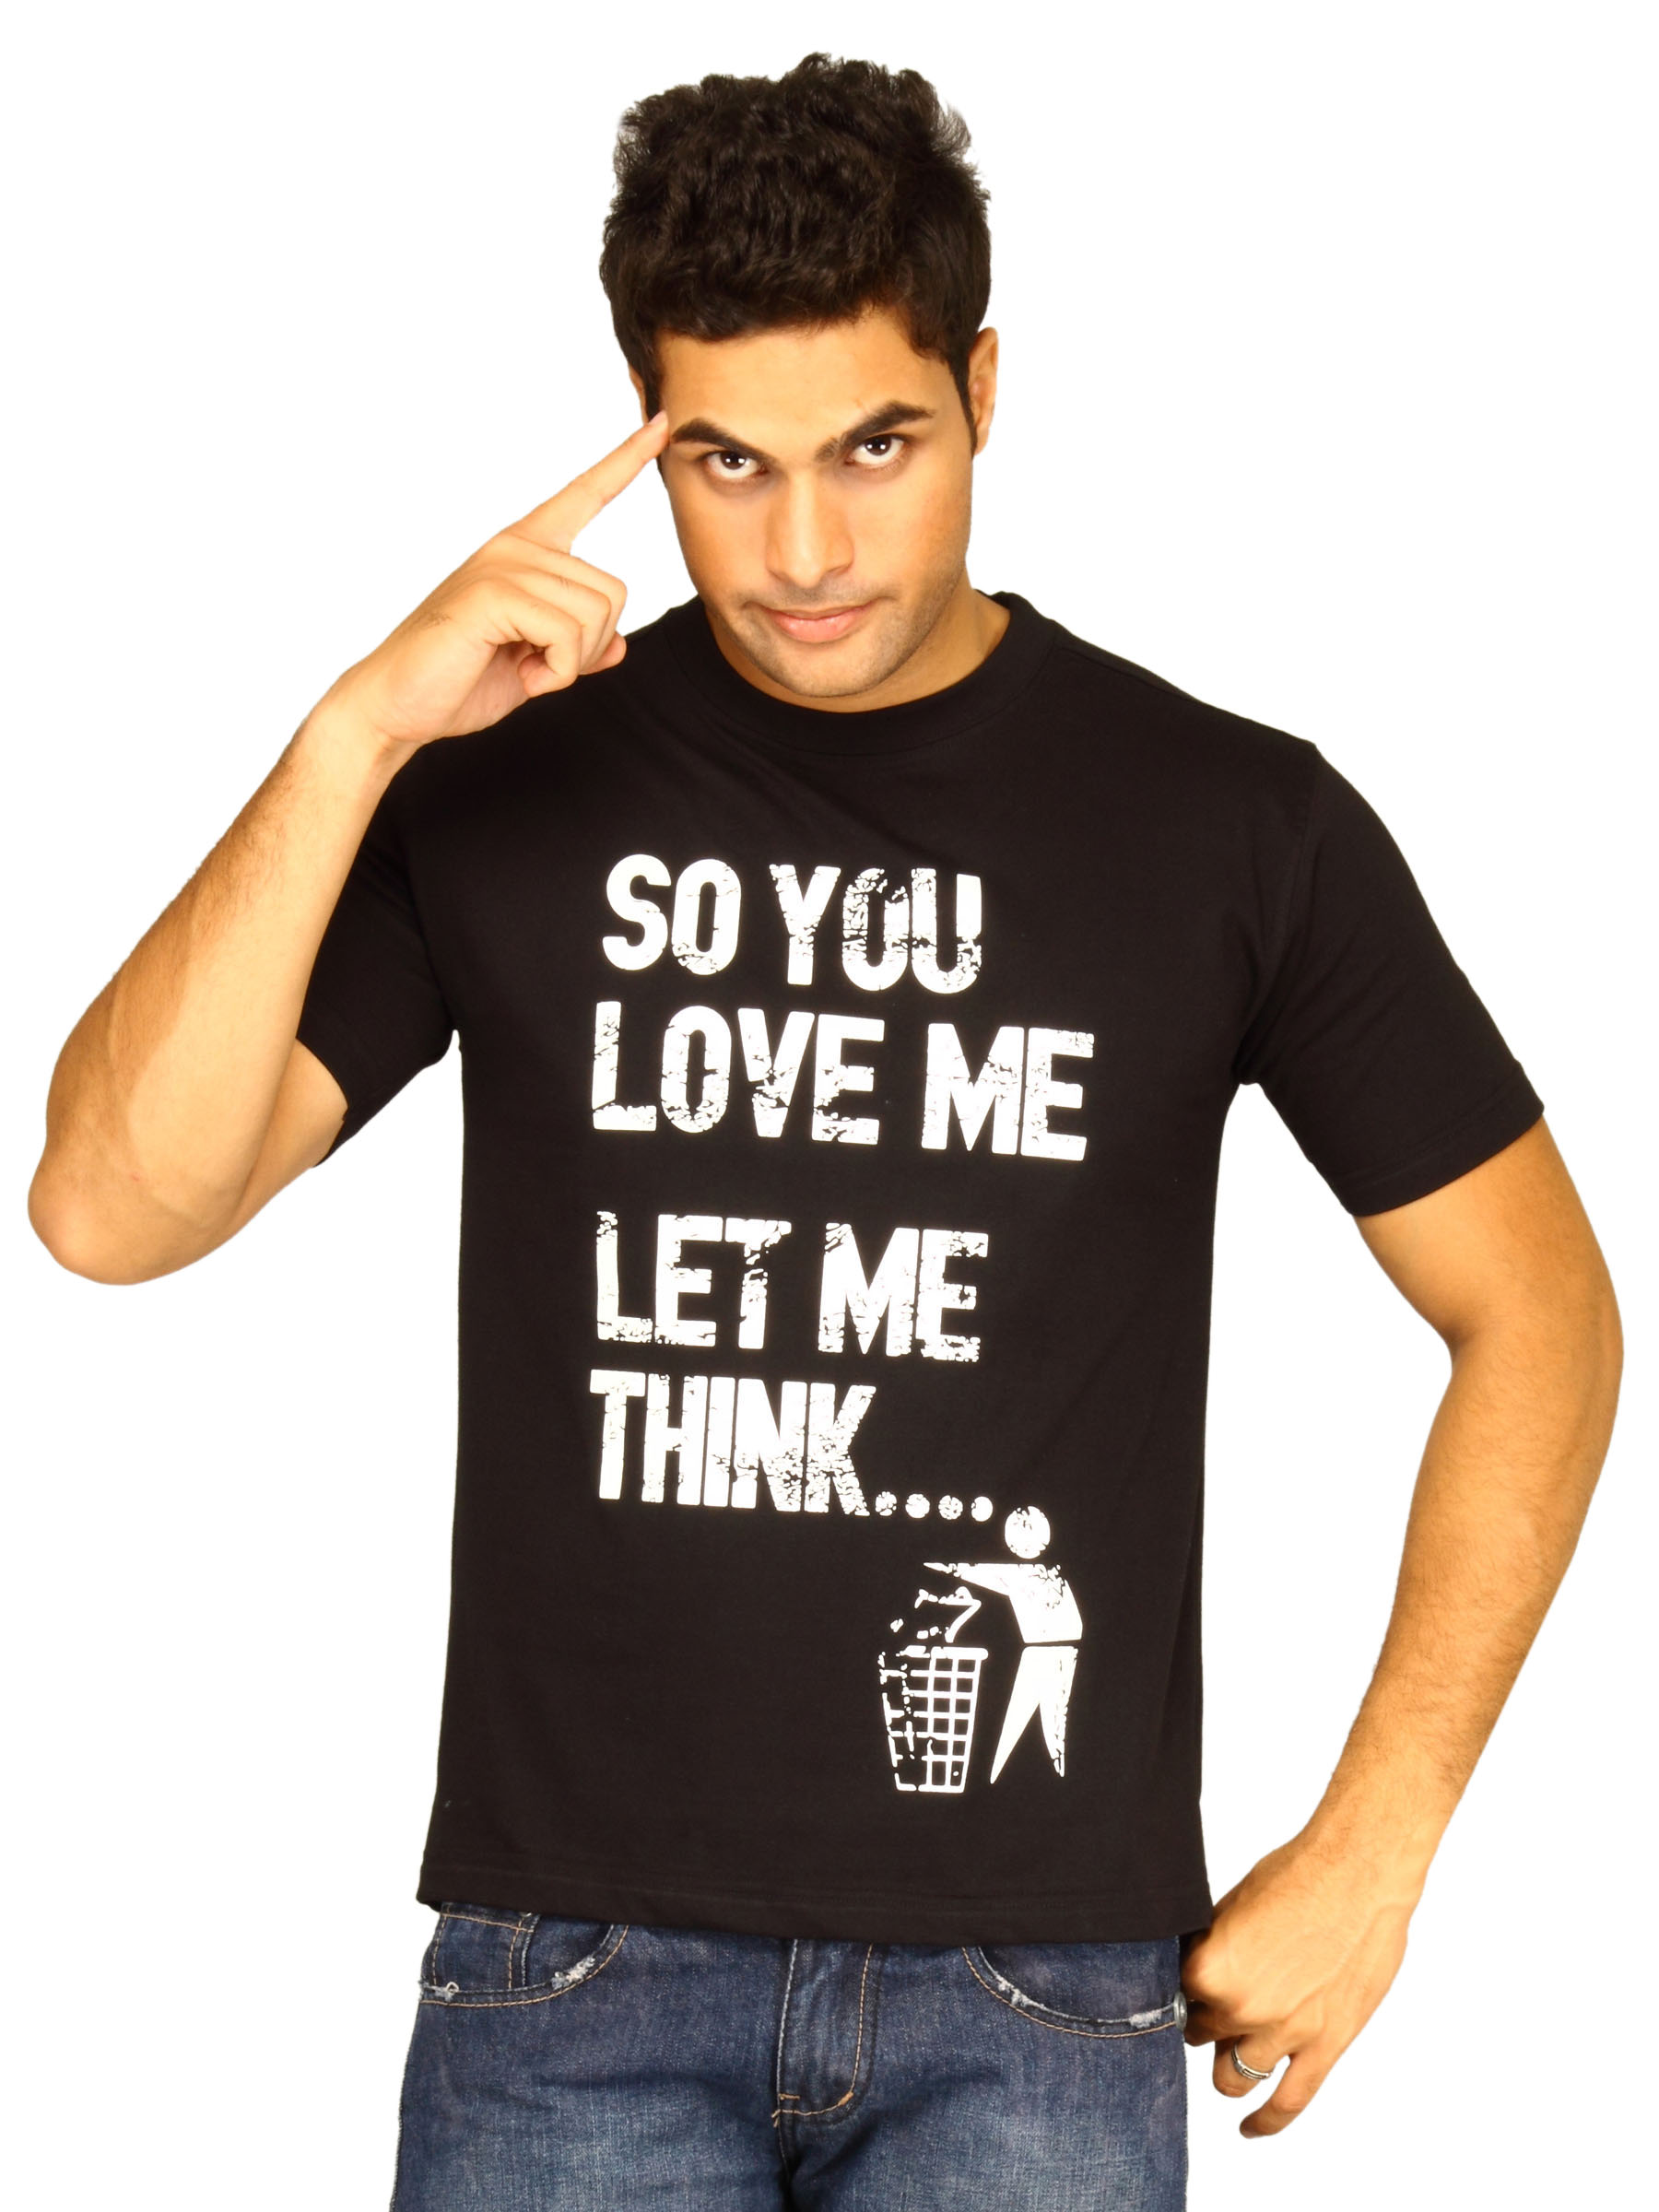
Myntra Mens So You Love Me T-shirt
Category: Apparel / Topwear / Tshirts
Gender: Men
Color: Black
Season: Summer 2011
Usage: Casual